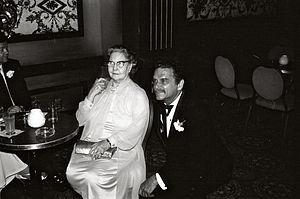
Henry Brandon est un acteur germano-américain connu essentiellement pour deux rôles : celui du terrible Scar dans La Prisonnière du désert de John Ford et celui de l'aristocrate Capitaine Danette dans Vera Cruz de Robert Aldrich.